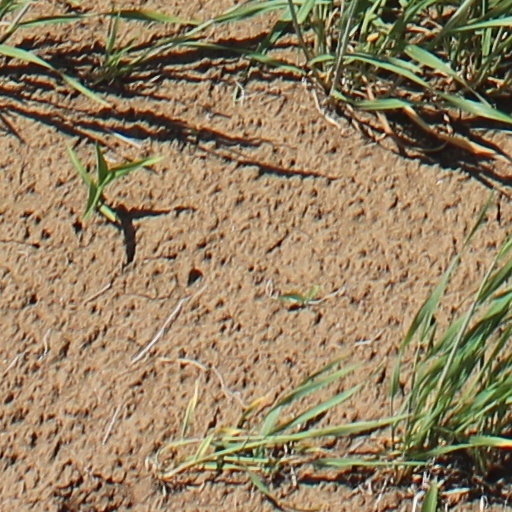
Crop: wheat